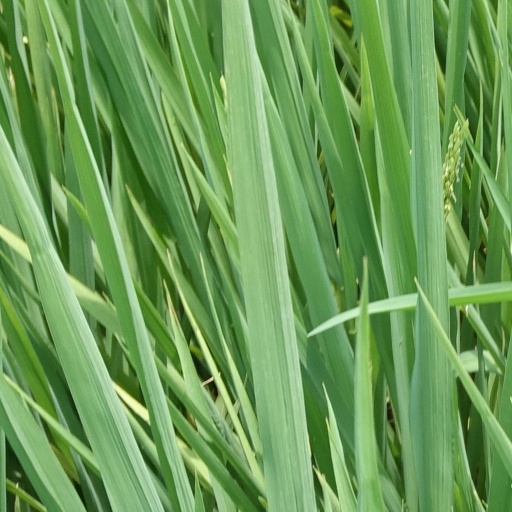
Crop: rice